Thomas Muir of Huntershill

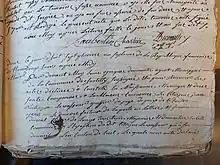
First page of the death record of Thomas Muir.

On the evening of 17 February 1796, Muir, together with two convict servants, loaded up his small boat with one day's provisions and stealthily rowed their way out of harbour. Hugging close to the shore, they successfully eluded detection by the watch on the frigate, and navigated their way towards their prearranged point of rendezvous. About 12 am. on the following day, wet and exhausted, they were hauled aboard "Otter". Muir, who had been unable to bring with him any of his personal property, left behind a note giving his books and papers to Palmer, with whom he also left a letter for the Governor thanking him for his tolerance and stating his intention of practising law at the American Bar. After a highly adventurous voyage across the as yet largely uncharted Pacific Ocean to Vancouver Island, "Otter" finally dropped anchor in Nootka Sound on 22 June 1796.